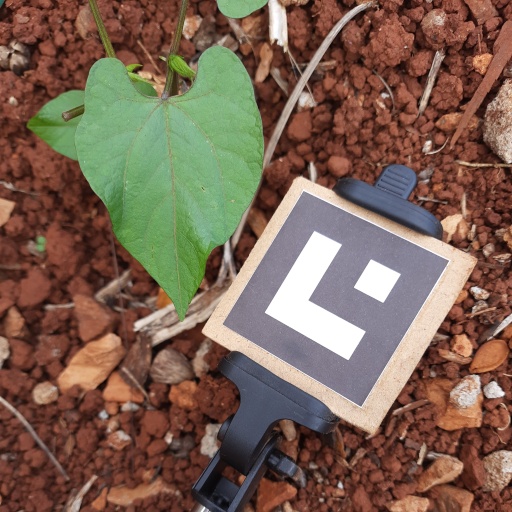
Observations: wavy surface, eating holes in the edge, eating holes in the center, under cloudy sky